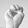
ASL letter: M